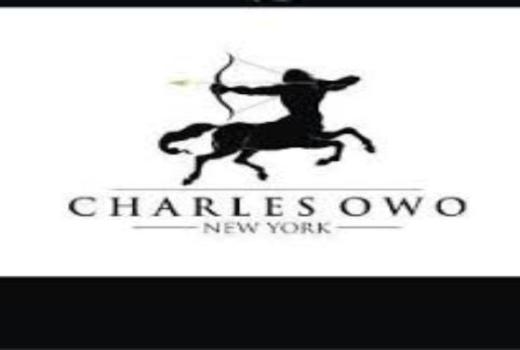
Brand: charles owo
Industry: Clothes